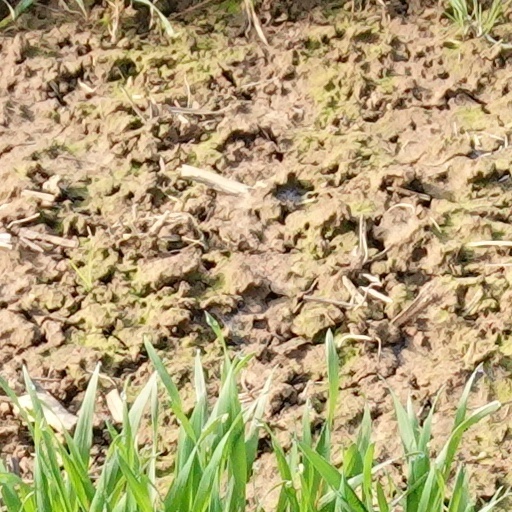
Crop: wheat